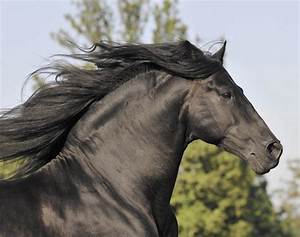
Label: horse